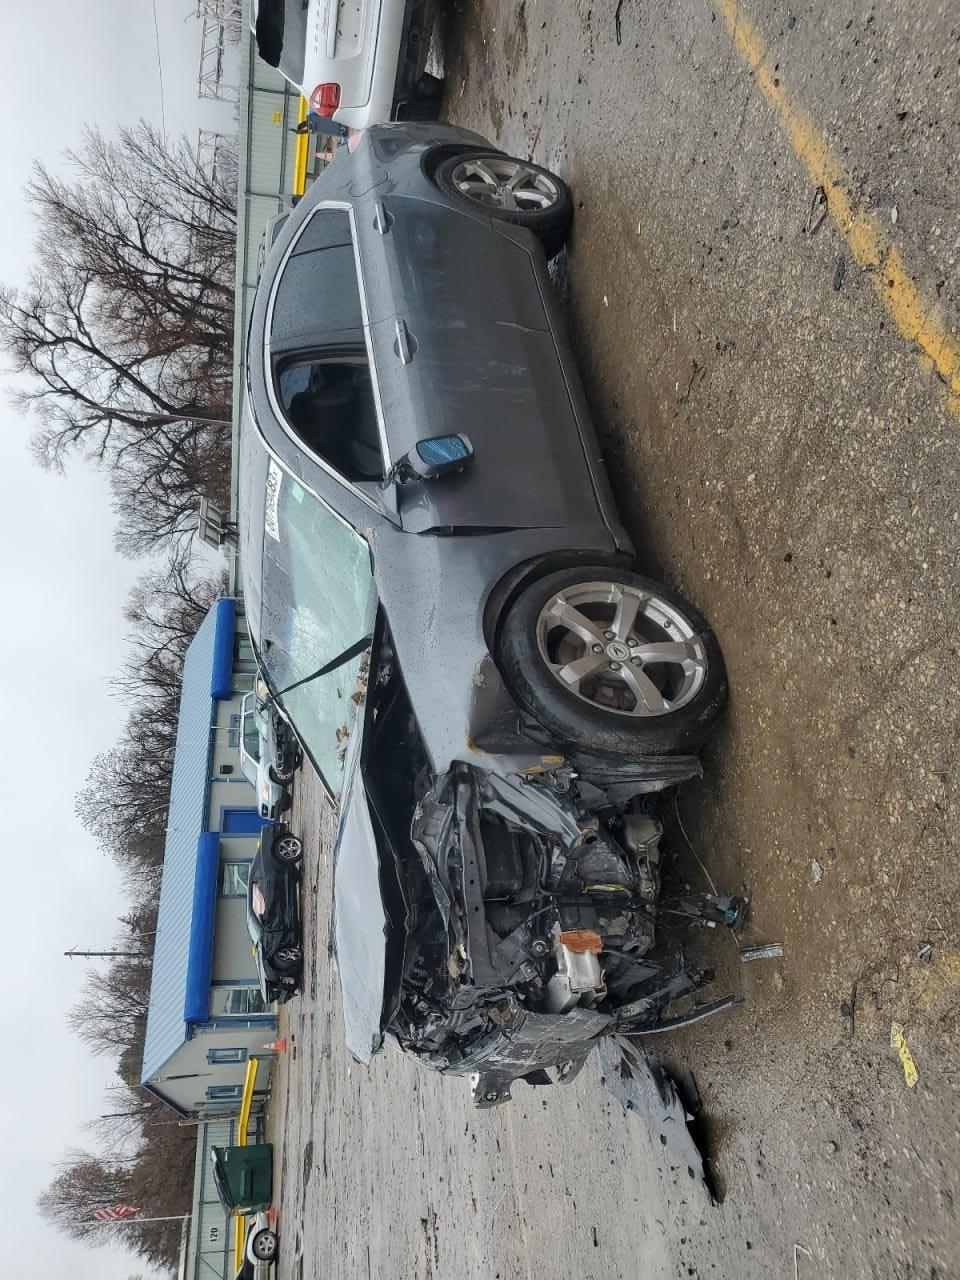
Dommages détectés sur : plaque d'immatriculation avant, pare-choc avant, feu avant gauche, capot, pare-brise avant, aile avant gauche, porte avant gauche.
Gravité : majeur